Adana Metropolitan Theatre

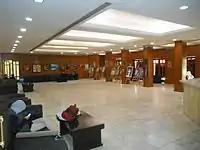
The lounge

525-seater theatre hall is the permanent home of the Çukurova State Symphony Orchestra and Adana Town Theatre. Symphony Orchestra conducts concerts every Friday, from October to May at the hall. Town theatre stage twice weekly. Several private theatres, concert groups also performs all year long at the theatre hall.